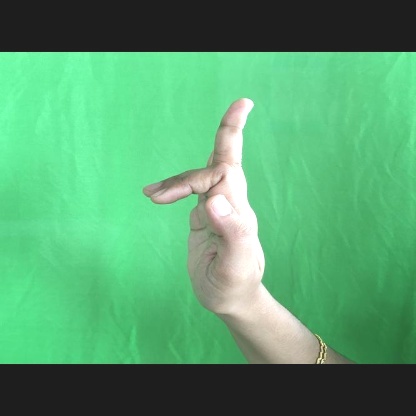
Mudra: Shukatundam